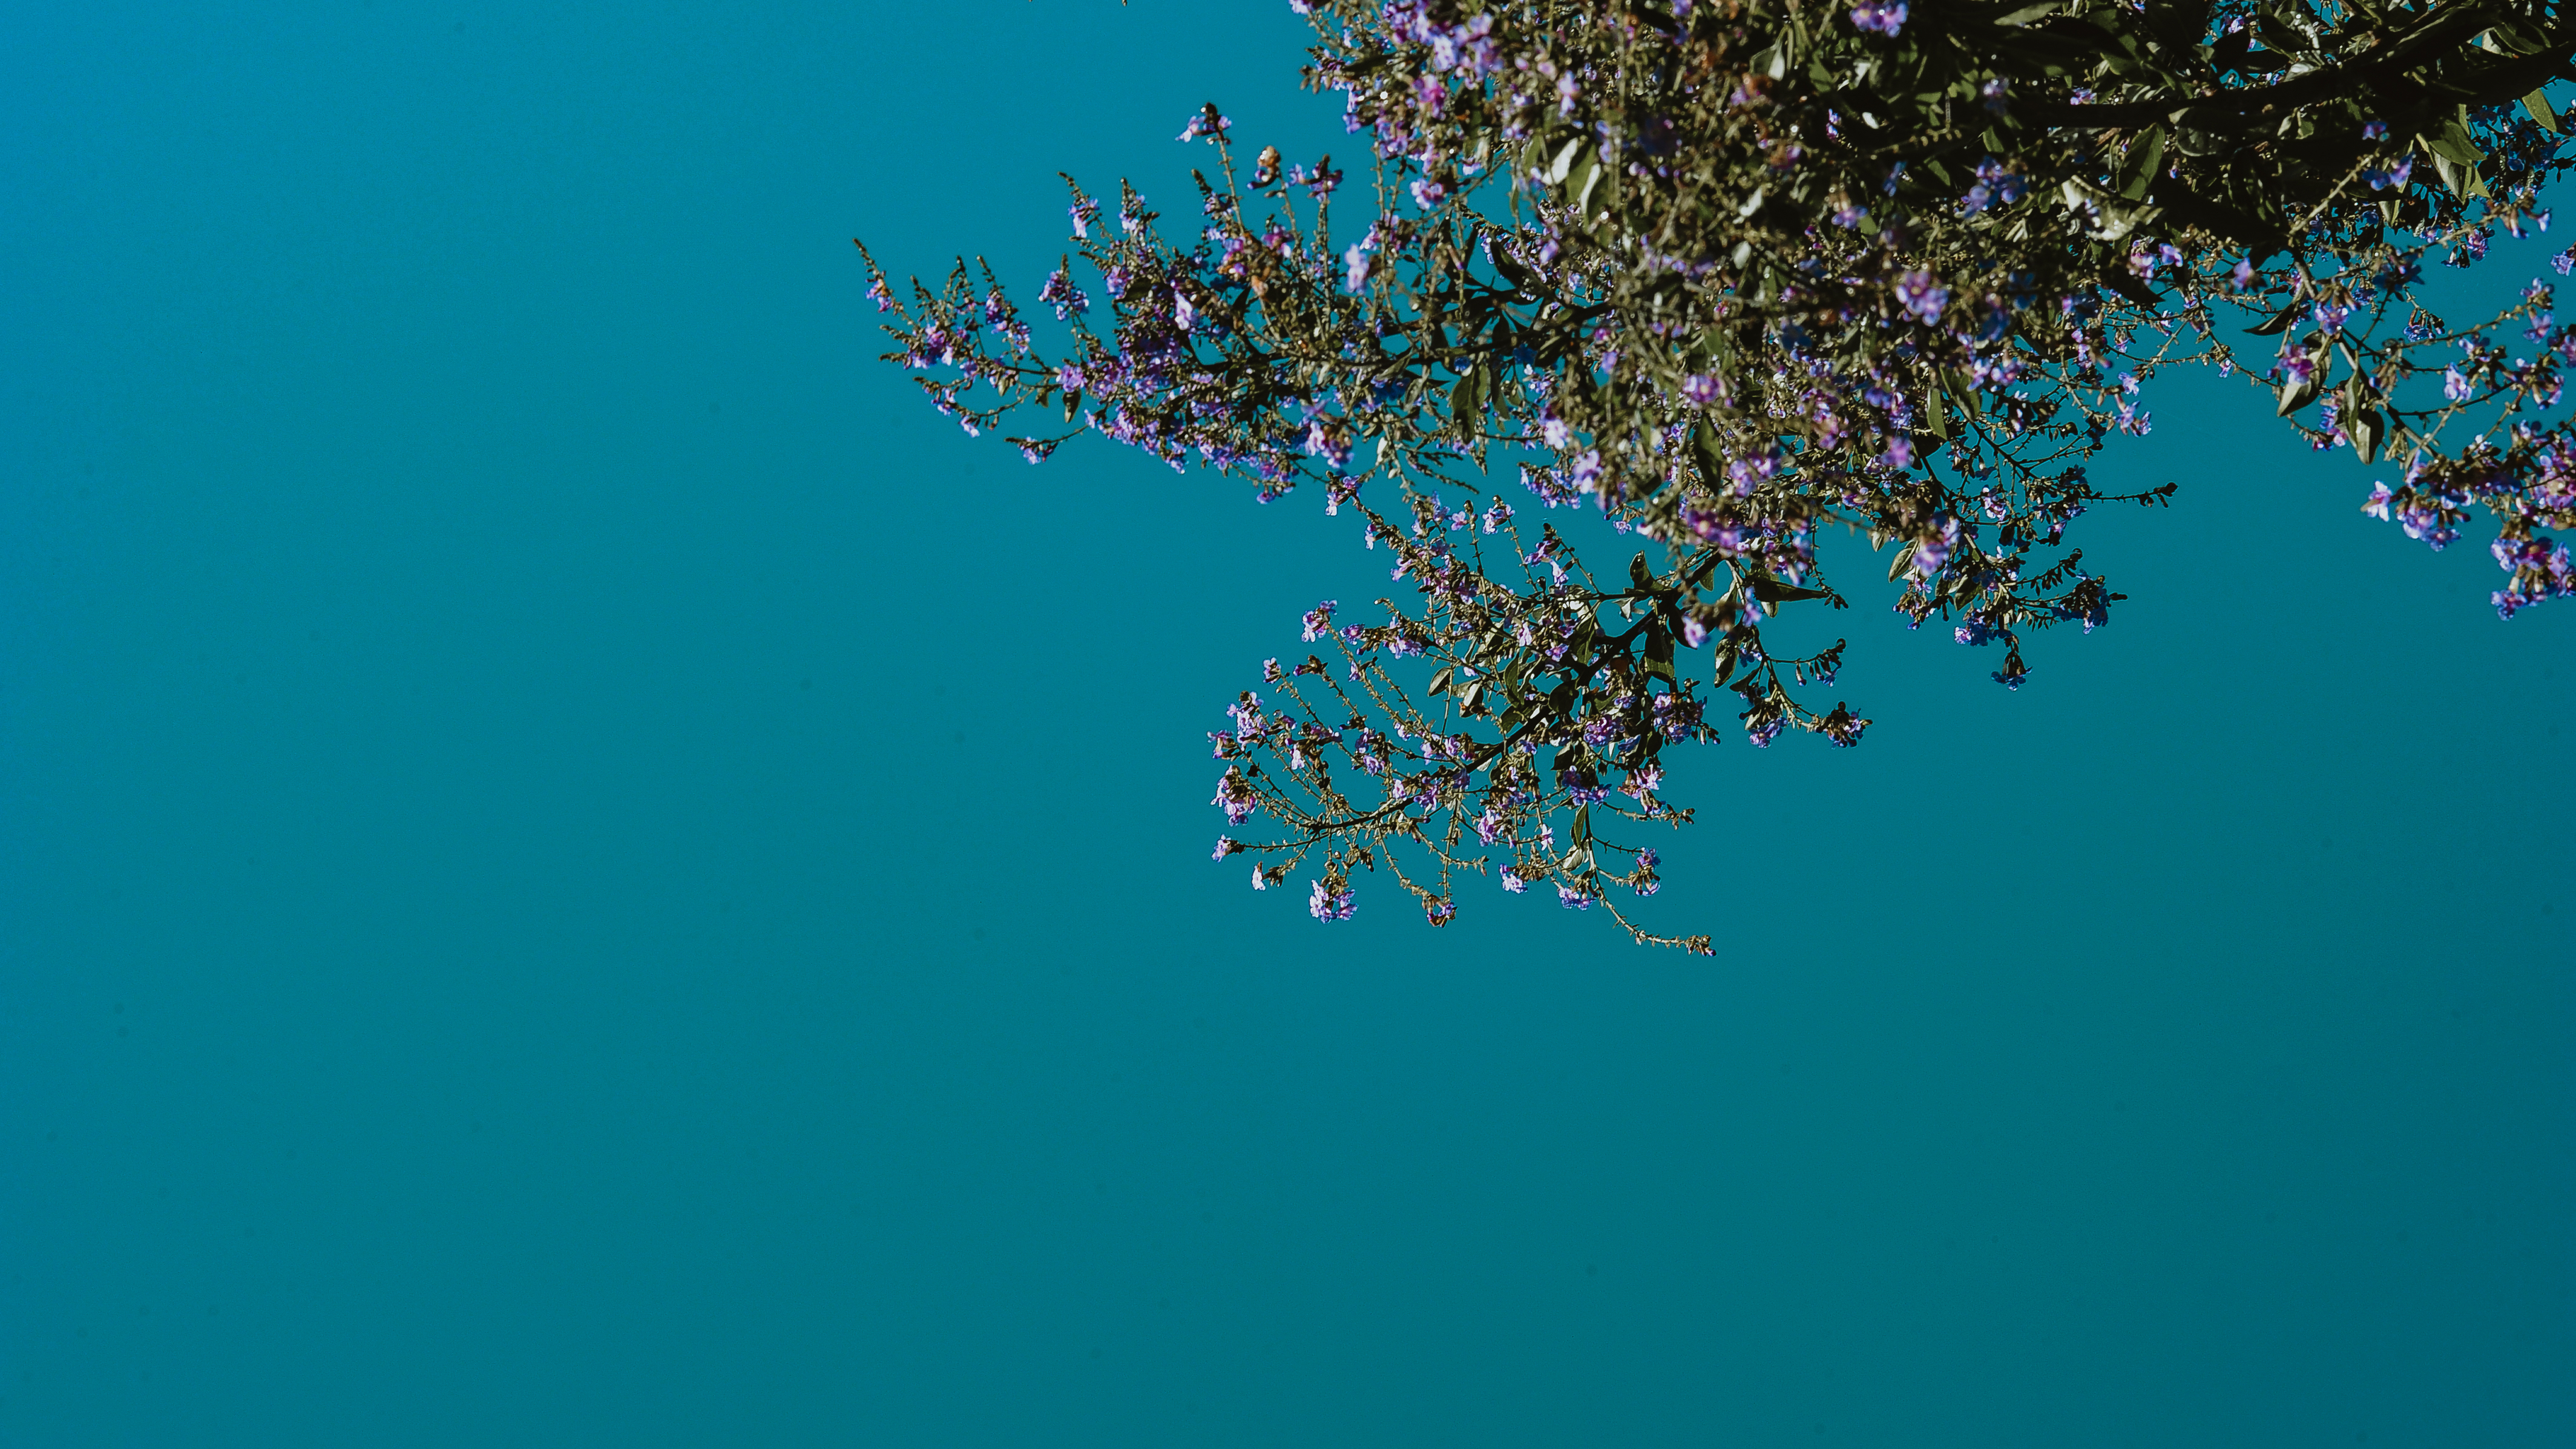
landscape, sky, earth, vintage, tree, beauty, water, leaf, branch, computer wallpaper, underwater, organism, marine biology, reef, coral reef